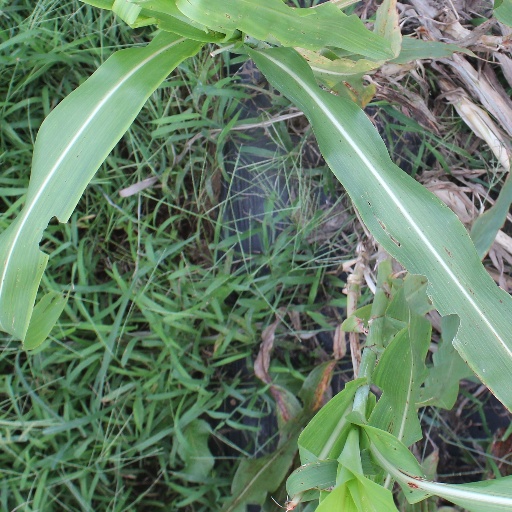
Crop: sorghum